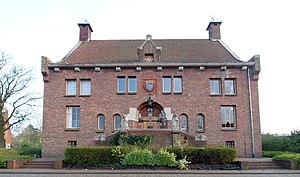
Maurits Pico Diederik van Sytzama (1789-1848) / Liv og gerning
Rådhuset i Idaarderadeel.
Maurits Pico Diederik Baron Sytzama var en nederlandsk politiker og embedsmand.